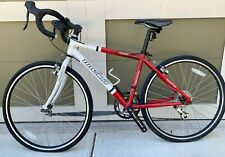
Vehicle type: Bikes